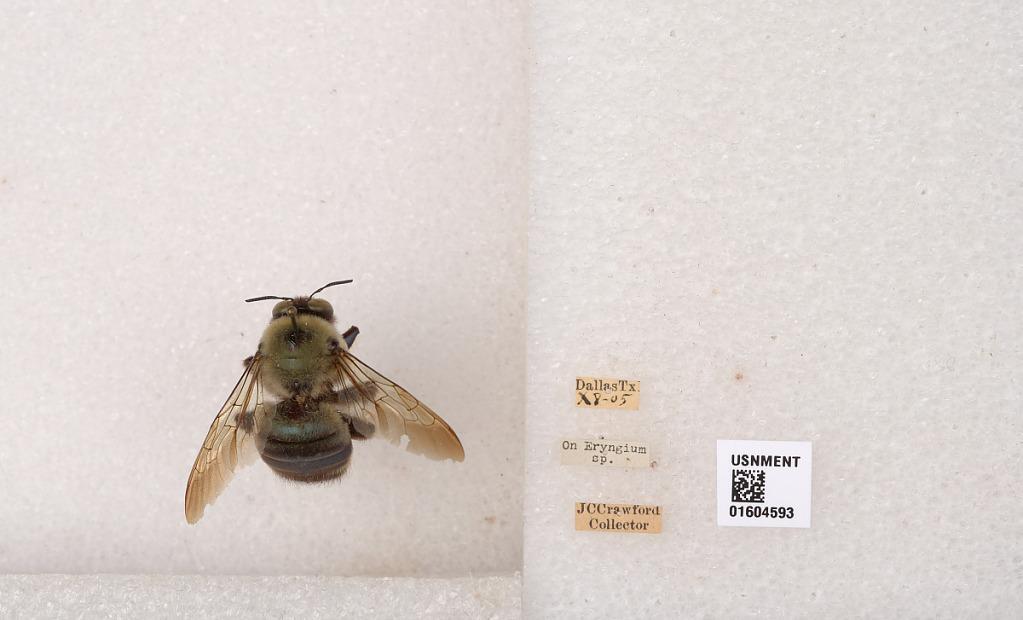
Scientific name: Xylocopa (Xylocopoides) virginica texana Cresson
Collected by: J. Crawford
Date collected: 1905-10-8
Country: United States
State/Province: Texas
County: Dallas
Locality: Dallas